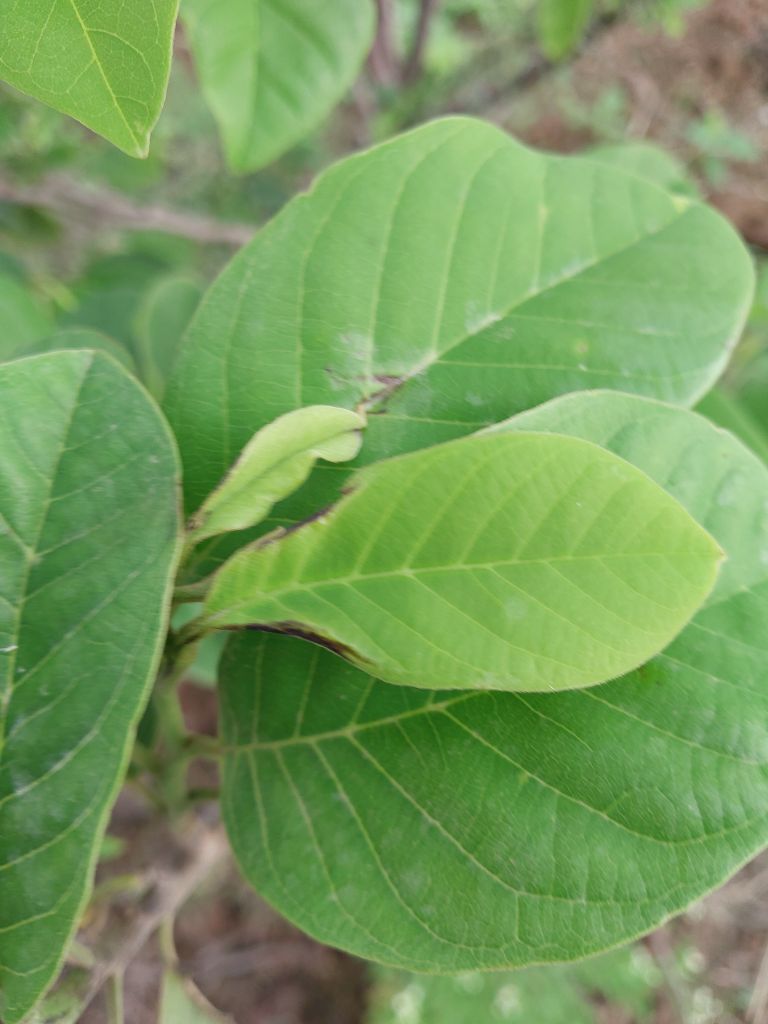
Disease label: Leaf spot on Leaves